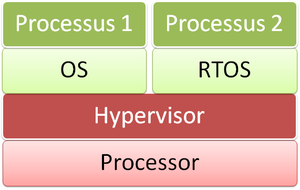
Le principal cas d'utilisation de la virtualisation dans les systèmes embarqués est de faire co-exister deux systèmes d'exploitation complétement différent sur un même processeur. Ici, un système d'exploitation temps réel et un d'application de haut niveau.
Un système d'exploitation embarqué est un système d'exploitation pouvant être installé sur un système embarqué. Ce système d'exploitation est conçu avec des spécificités à gérer afin de répondre à des besoins spécifiques au type de système embarqué.